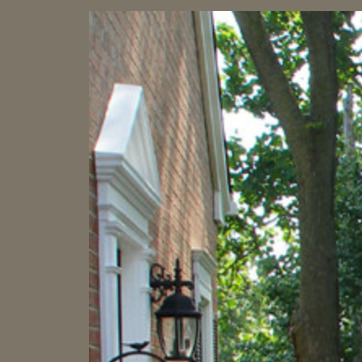
Material: brick